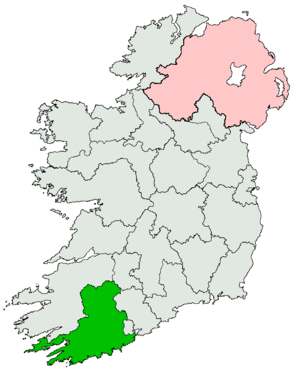
Cork Mid, North, South, South East and West est une circonscription électorale irlandaise. Elle permet d'élire des membres du Dáil Éireann, la chambre basse de l'Oireachtas, le parlement d'Irlande. L'élection se fait suivant un scrutin proportionnel plurinominal avec scrutin à vote unique transférable.